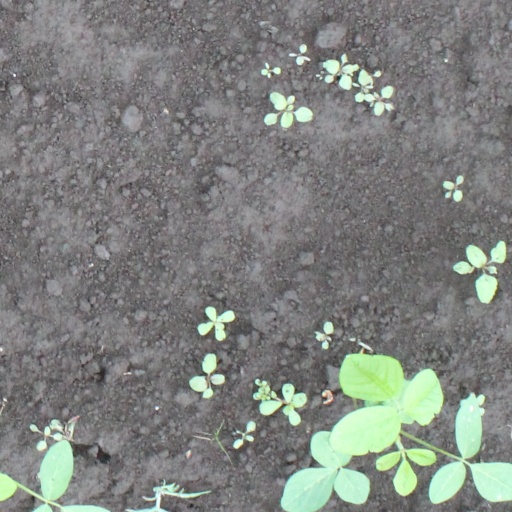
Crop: soybean